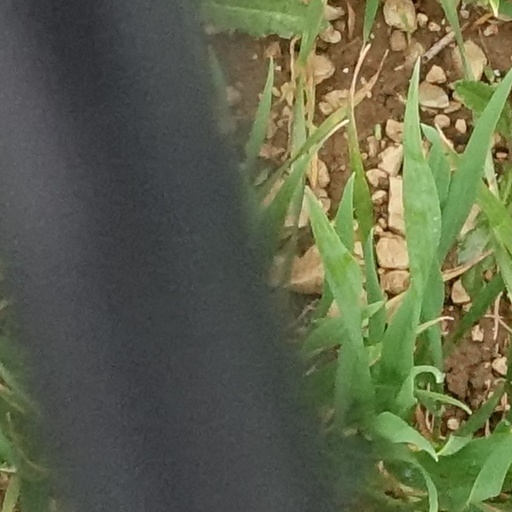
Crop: wheat